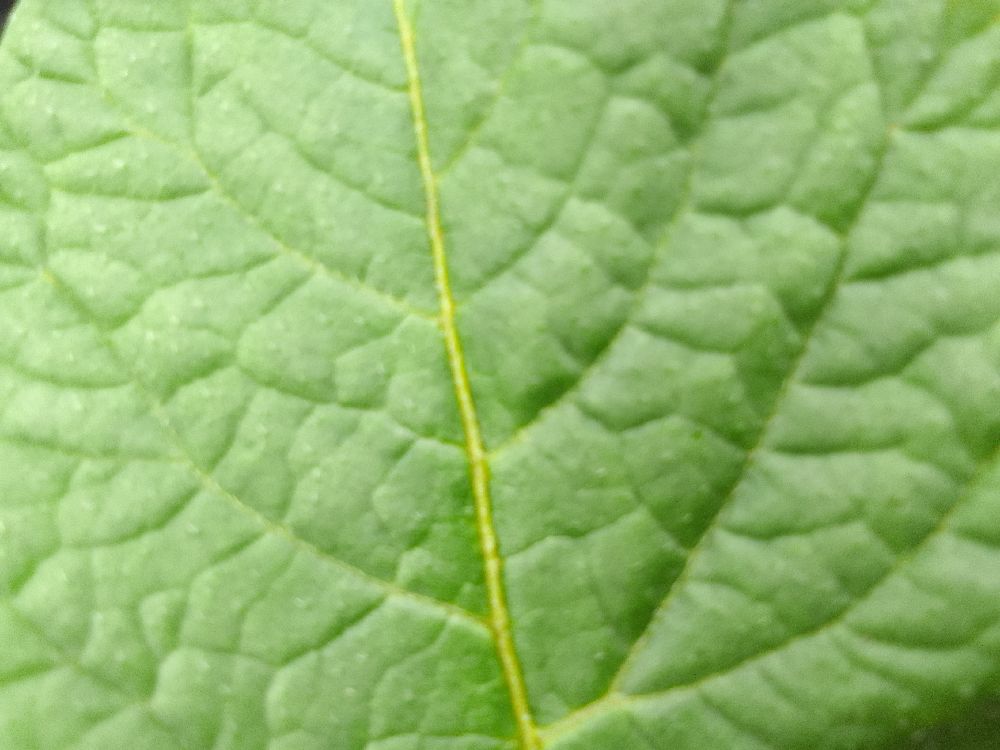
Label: Healthy